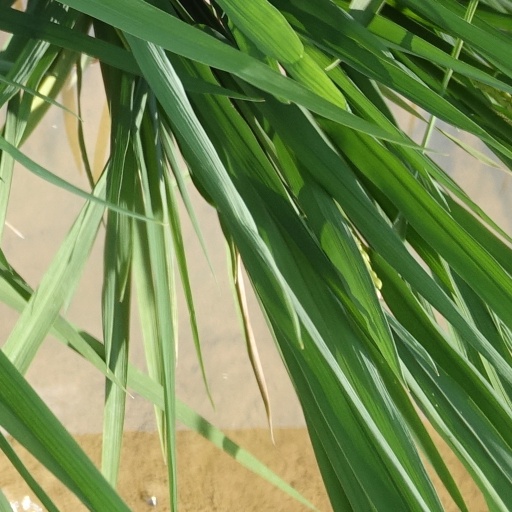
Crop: rice